Semang

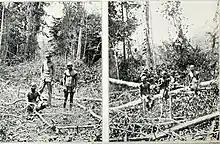
Semang from Gerik or Janing, Perak, 1906.

In terms of religion, the Semang are animists. They believe that not only people, but all natural objects have souls.